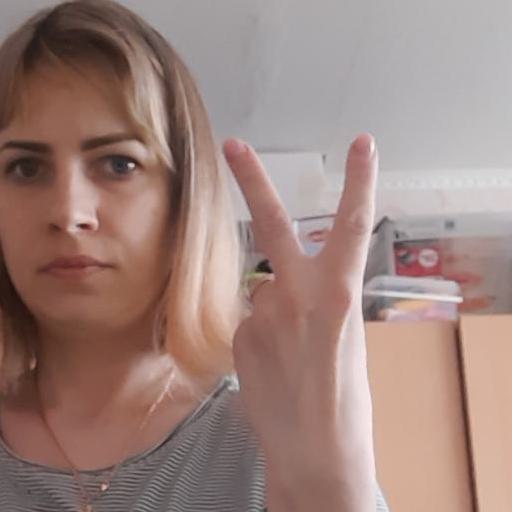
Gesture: peace_inverted